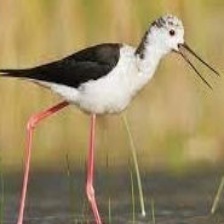
Species: BLACK NECKED STILT
Scientific name: HIMANTOPUS MEXICANUS